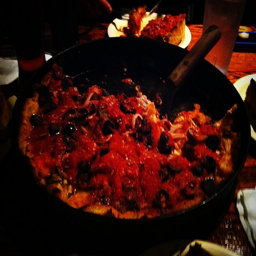
A one dish meal with sauce and black olives.
Food in a skillet with a serving spoon inside.
A pan of food is in the middle of a table.
Partially eaten pan pizza sitting on a dining room table.
A photograph of a deep dish pizza in the pan.